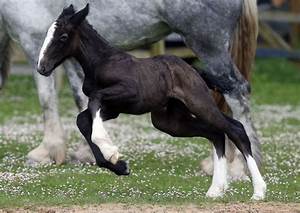
Label: cavallo